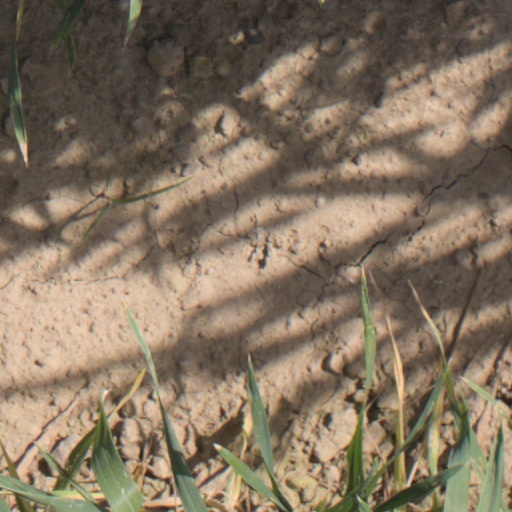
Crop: wheat